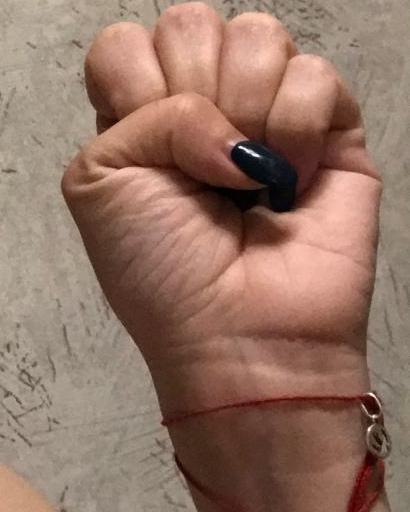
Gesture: fist